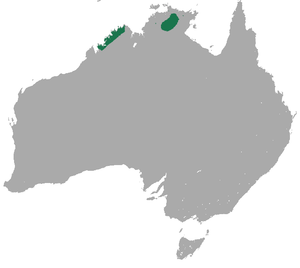
Le pétrogale des rochers est une très petite espèce de Macropodidae rencontrée dans le nord de l'Australie. Il était autrefois considéré comme suffisamment différent des autres pétrogales pour être classé dans son propre genre, Peradorcas.